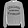
Label: Pullover